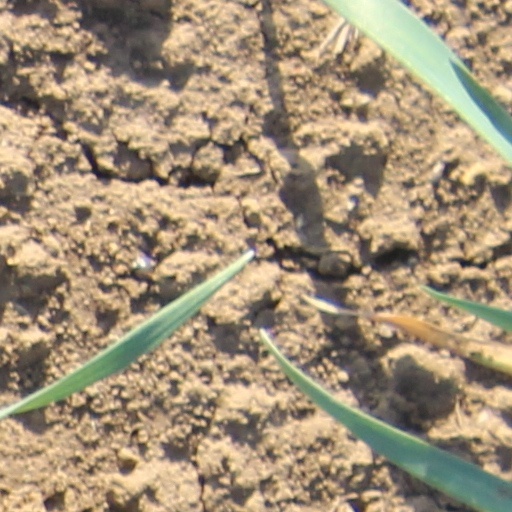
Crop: wheat